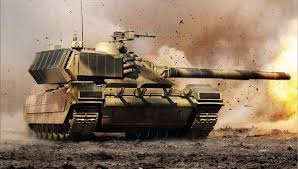
Label: BMP